Spuyten Duyvil, Bronx

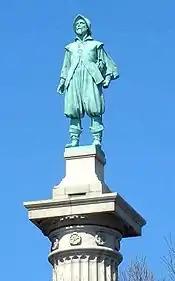
Statue of Henry Hudson on top of a tall column at Henry Hudson Park in Spuyten Duyvil

On July 18, 2013, a freight train derailed near the Spuyten Duyvil station due to an excessively wide gauge at one point. No one was killed or injured. Less than six months later, on December 1, a commuter train derailment near the Spuyten Duyvil station resulted in 4 deaths and over 70 injuries, 11 of them critical. The cause of the second derailment was determined to be excessive speed.